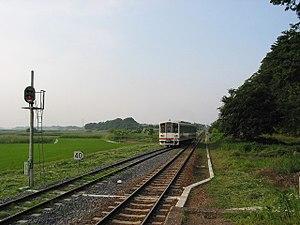
La ligne Jōsō est une ligne ferroviaire exploitée par la compagnie privée Kantō Railway dans la préfecture d'Ibaraki au Japon. Elle relie la gare de Toride à Toride à la gare de Shimodate à Chikusei.